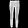
Label: Trouser